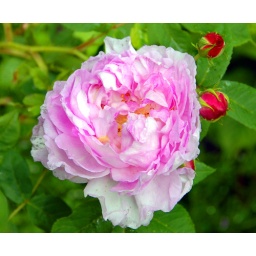
A rose i saw in woodstock like pink lace , it was calling to have it`s photo taken ,